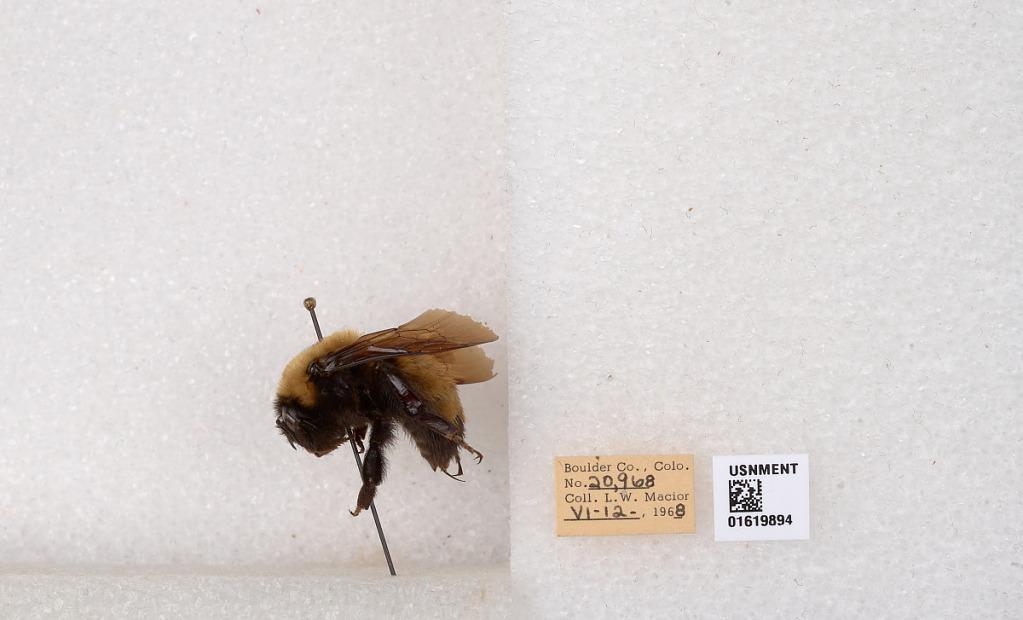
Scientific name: Bombus (Bombus) nevadensis Cresson